Youghal Priory

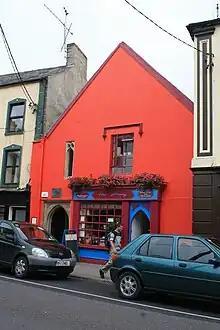
Preserved front of the monastery, including the 14th-century doorway

St John's House is a former 12th-century Irish Benedictine monastery situated in the centre of Youghal, County Cork. It was one of several religious houses in that city known by the name of Youghal Priory.